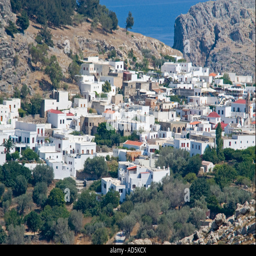
horizontal elevated view of village showing the traditional small white houses built on the hillside